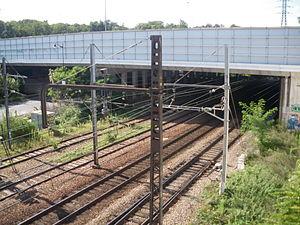
Les voies qu'emprunte les trains ""Vallée"" de la ligne D du RER au niveau du pont de la N104 (Francilienne), à l'approche de la gare de Corbeil-Essonnes."
La ligne de Villeneuve-Saint-Georges à Montargis par Corbeil ou Ligne VMC est une ligne de chemin de fer située dans les départements français du Val-de-Marne, de l'Essonne, de Seine-et-Marne et du Loiret. Elle est composée de quatre sections accueillant des trafics distincts :